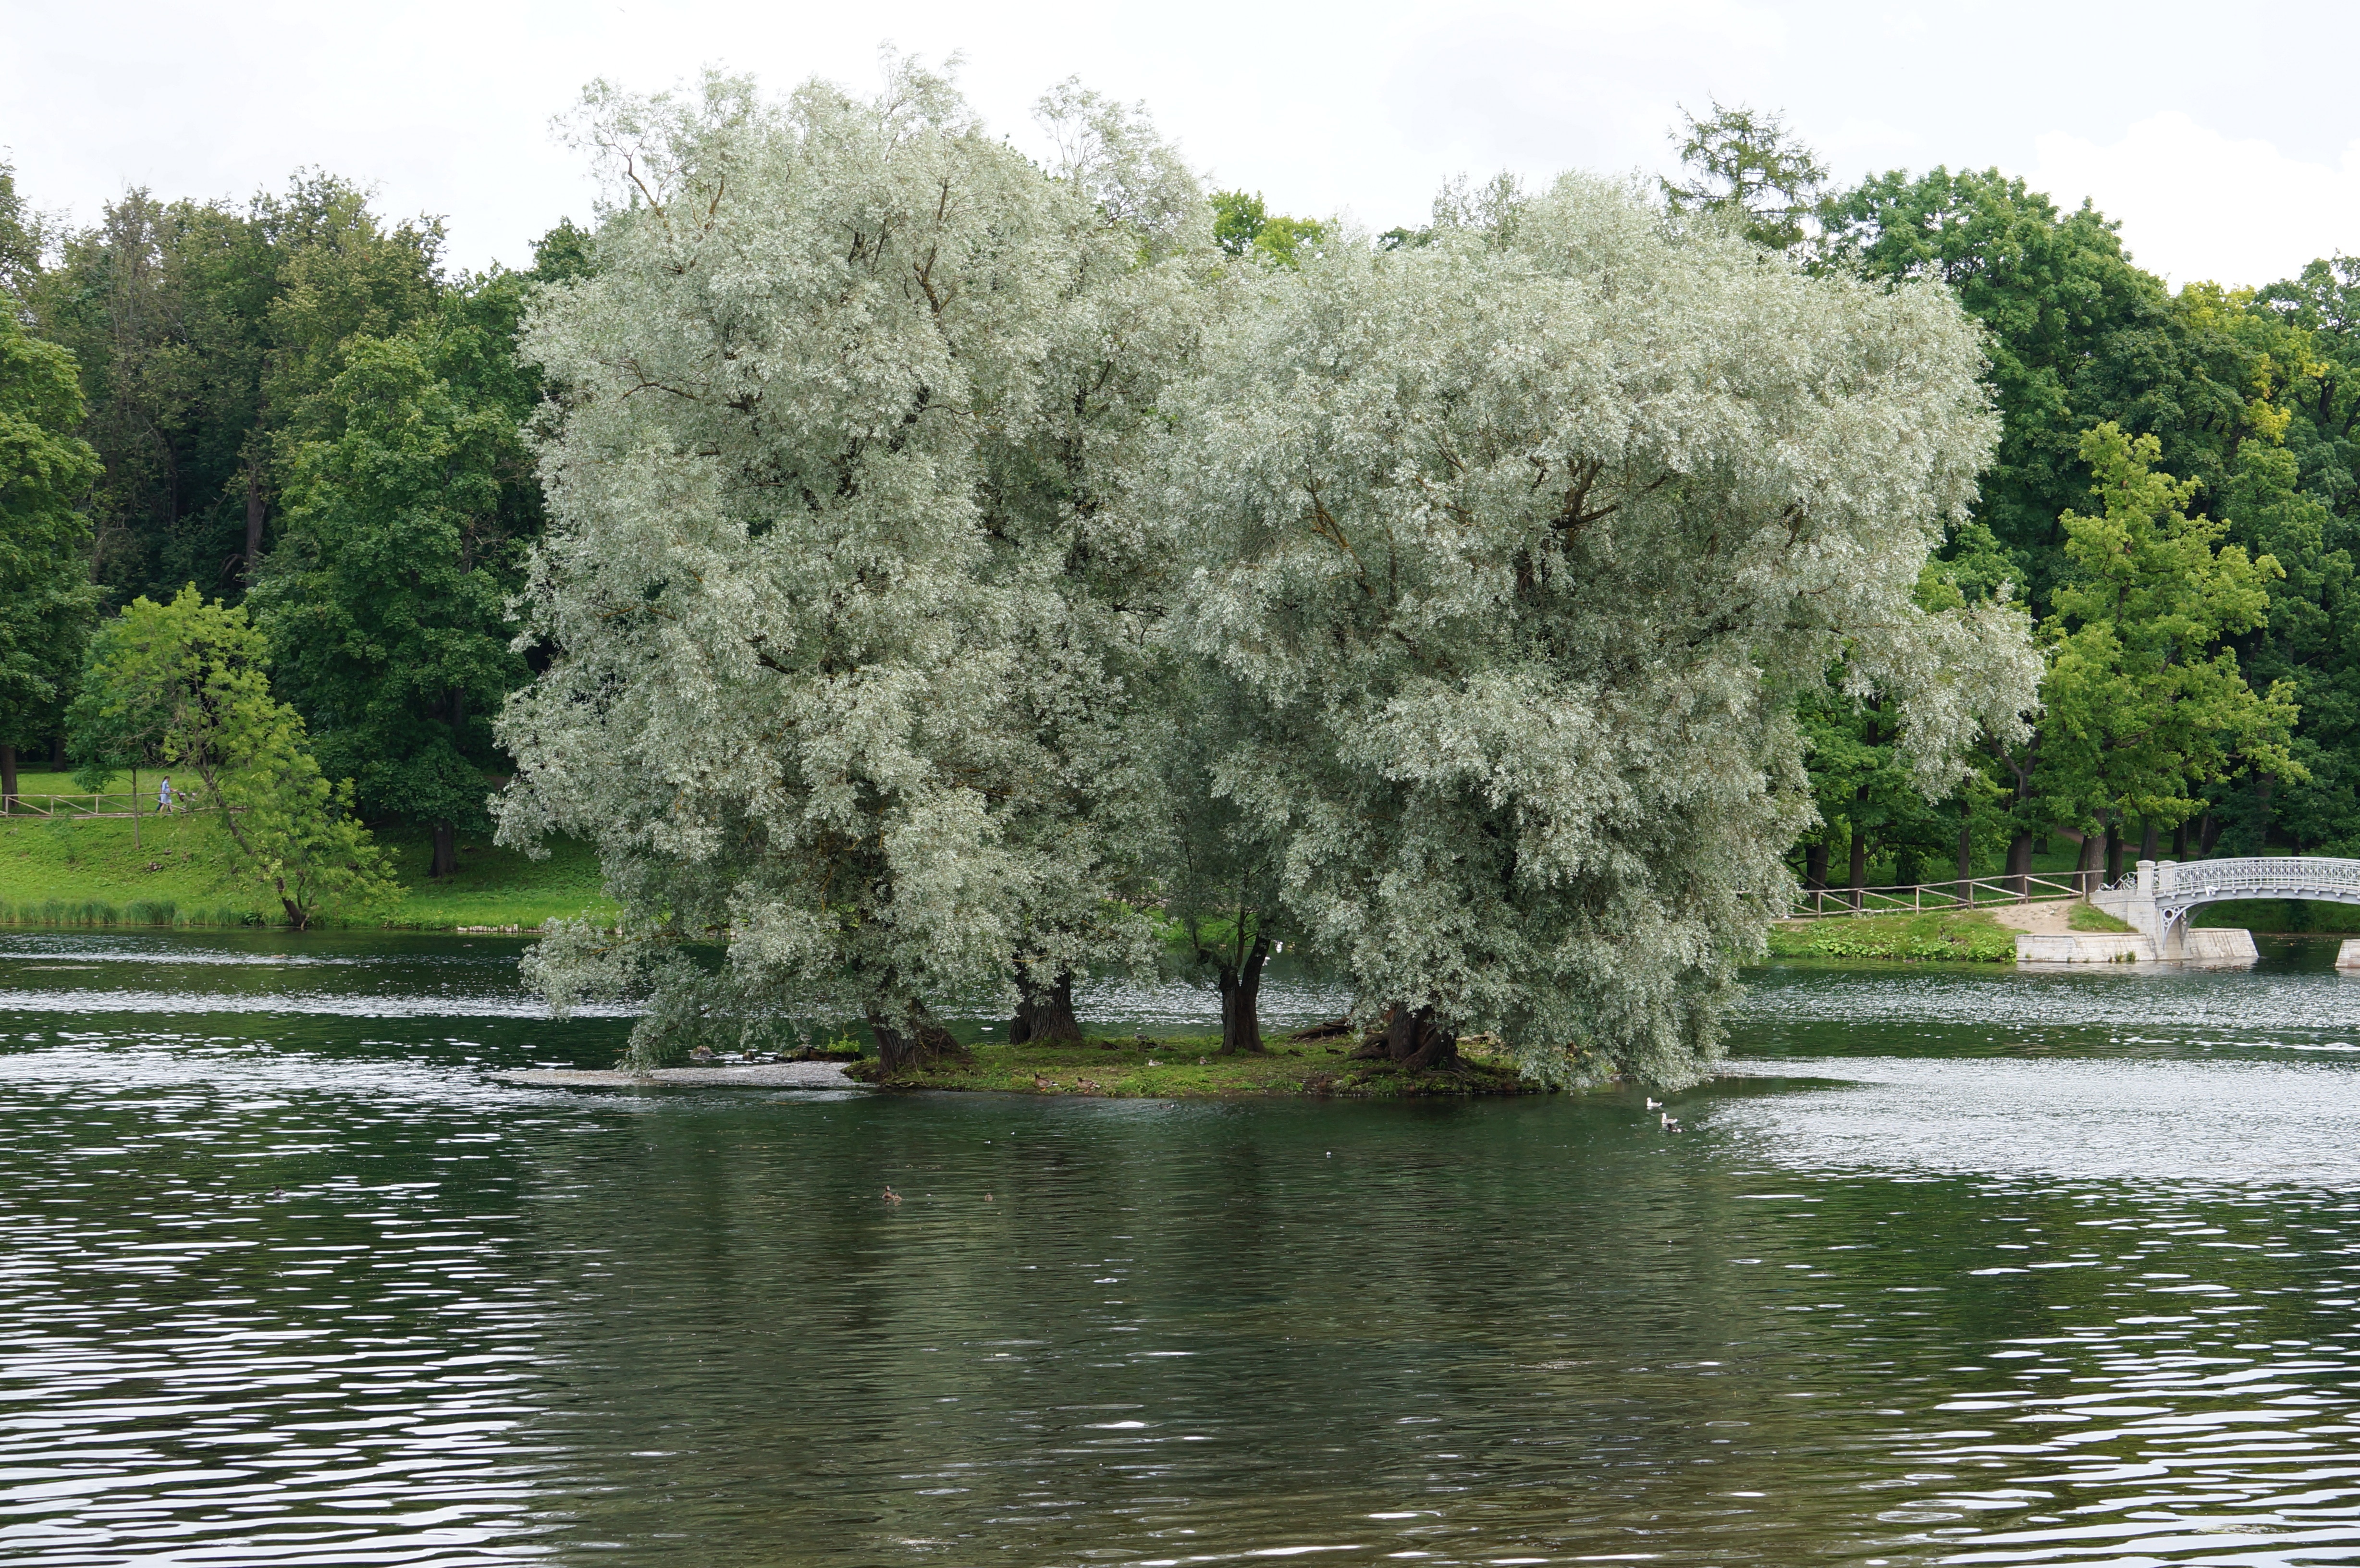
landscape, tree, blossom, plant, flower, lake, pond, botany, cherry blossom, waterway, shrub, flowering plant, gatchina, silver willow, woody plant, land plant